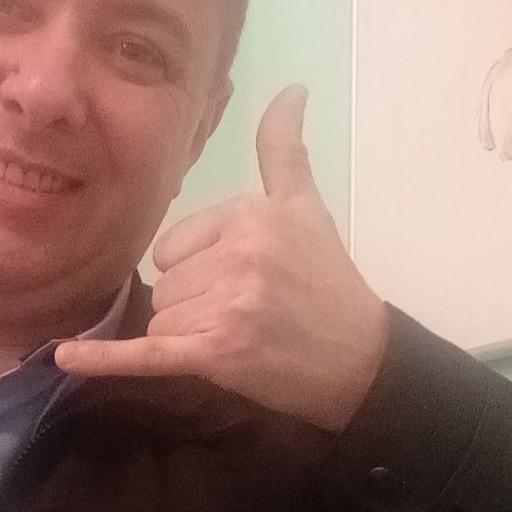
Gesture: call